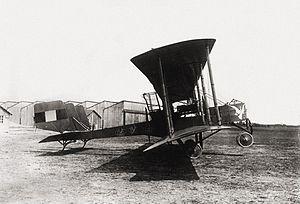
Le Caproni Ca.33 est un bombardier lourd biplan italien de la Première Guerre mondiale. Dérivé du biplan Caproni Ca.32, le premier vol eu lieu le 10 mai 1916 et sera immédiatement retenu par l'armée du Roi d'Italie mais également de l'armée française où il sera produit sous licence par la société Robert Esnault-Pelterie.